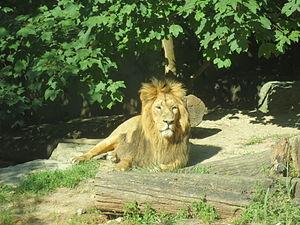
Parc zoologique de Mulhouse, lion d'asie